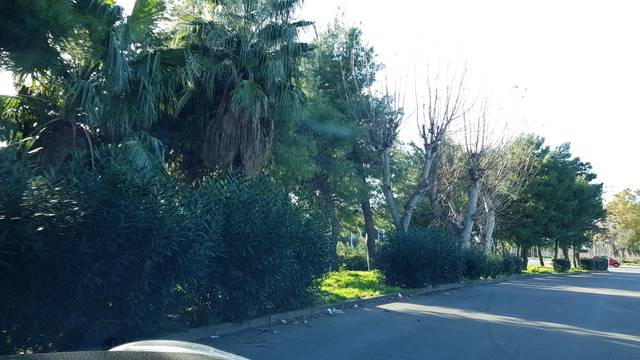
Region: Italy
Coordinates: 40.627, 17.942